Handloom sari

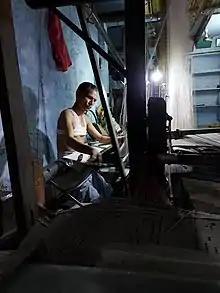
A handloom weavers works 10 hours every day at a Bharat Sthali handloom in Banaras, Uttar Pradesh

The designs on Baluchari saris feature mythology stories that can be seen in the temples of Bishnupur & Bankura of West Bengal. The pallus and borders showcase elaborate designs of flowers, animals and royal court scenes. Some feature scenes from the Ramayana and Mahabharata. The most popular colours of Baluchari saris are green, red, white and yellow.